A Quiet Place Part II

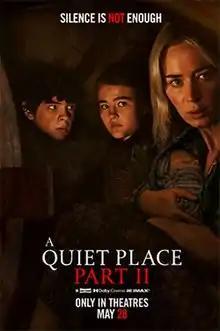
Theatrical release poster

A Quiet Place Part II is a 2020 American post-apocalyptic horror film written, directed, and co-produced by John Krasinski. It is the sequel to the 2018 film "A Quiet Place", following the family from the first film as they continue to navigate and survive in a post-apocalyptic world inhabited by blind aliens with an acute sense of hearing. Emily Blunt, Millicent Simmonds, Noah Jupe, and Krasinski reprise their roles from the first film, while Cillian Murphy and Djimon Hounsou join the cast.